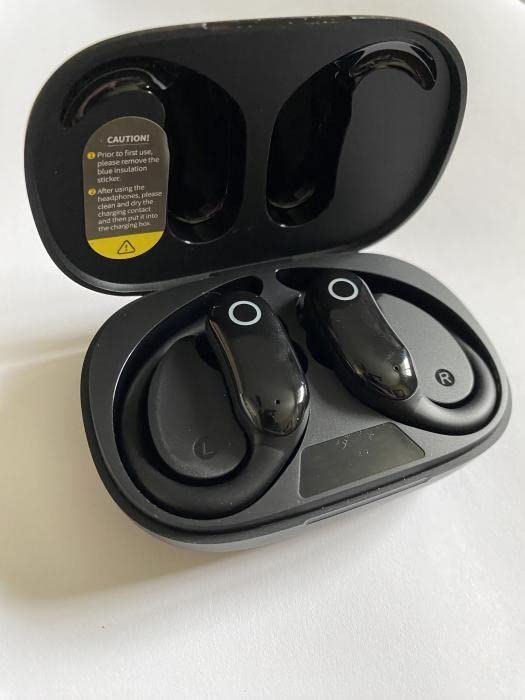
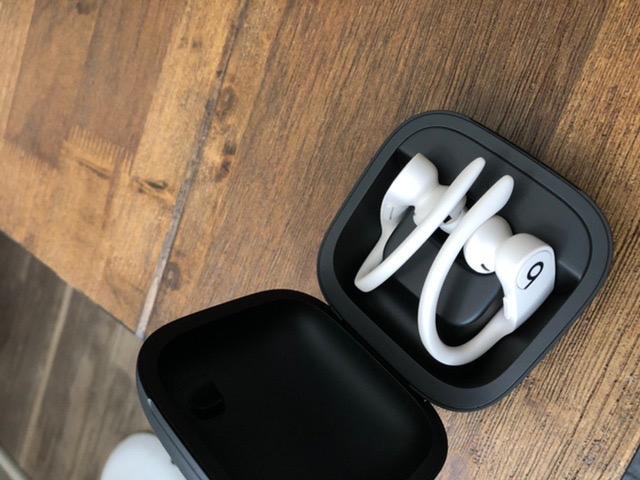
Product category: earbuds
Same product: no